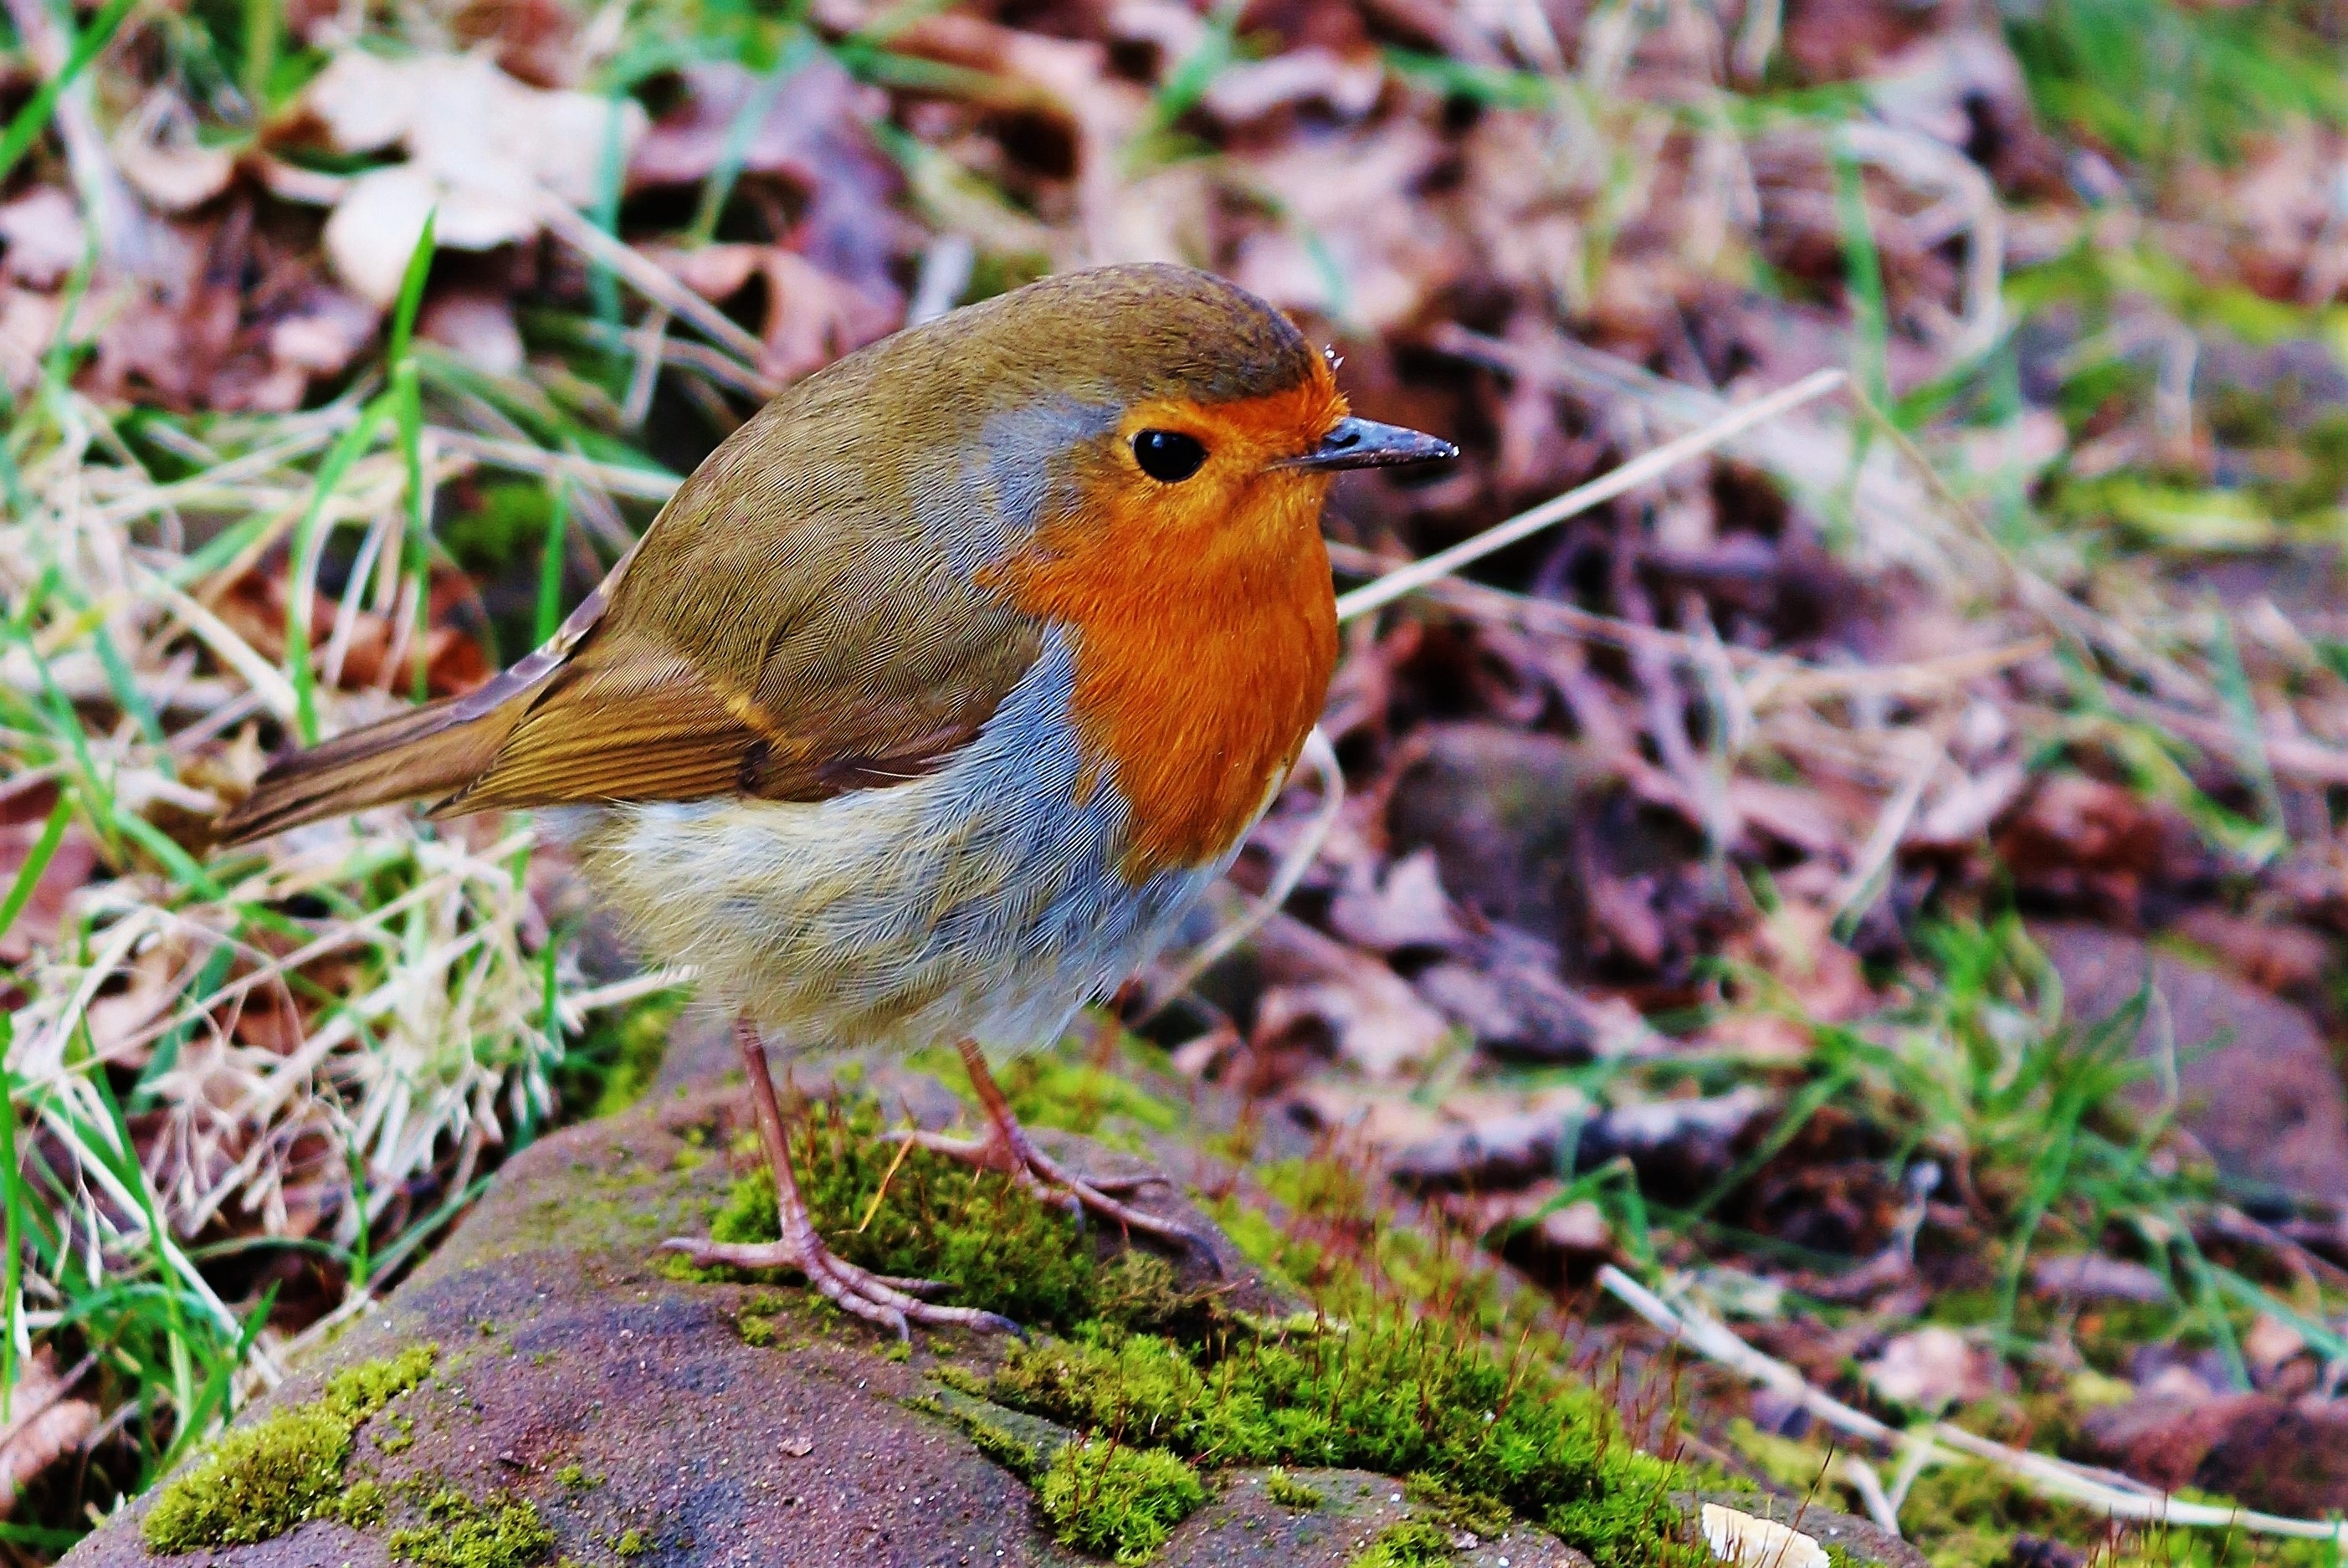
tree, nature, outdoor, branch, bird, wing, flower, animal, cute, wildlife, wild, portrait, spring, green, red, beak, flight, natural, small, brown, garden, christmas, robin, feather, season, avian, fauna, plumage, rubecula, erithacus, songbird, singing, vertebrate, springtime, birdwatching, passeres, muscicapidae, lycatchers, flittlebirds, breast, old world flycatcher, perching bird, emberizidae, european robin